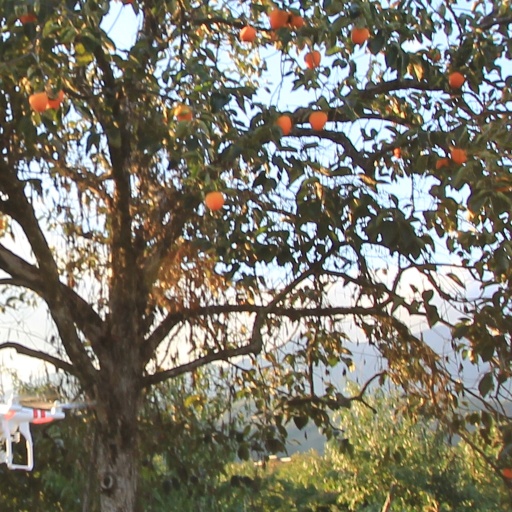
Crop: grape